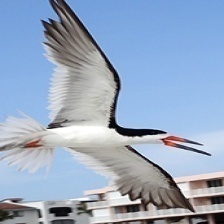
Species: BLACK SKIMMER
Scientific name: RYNCHOPS NIGER